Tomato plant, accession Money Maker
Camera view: bottom (45 deg); turntable rotation: 240 degrees
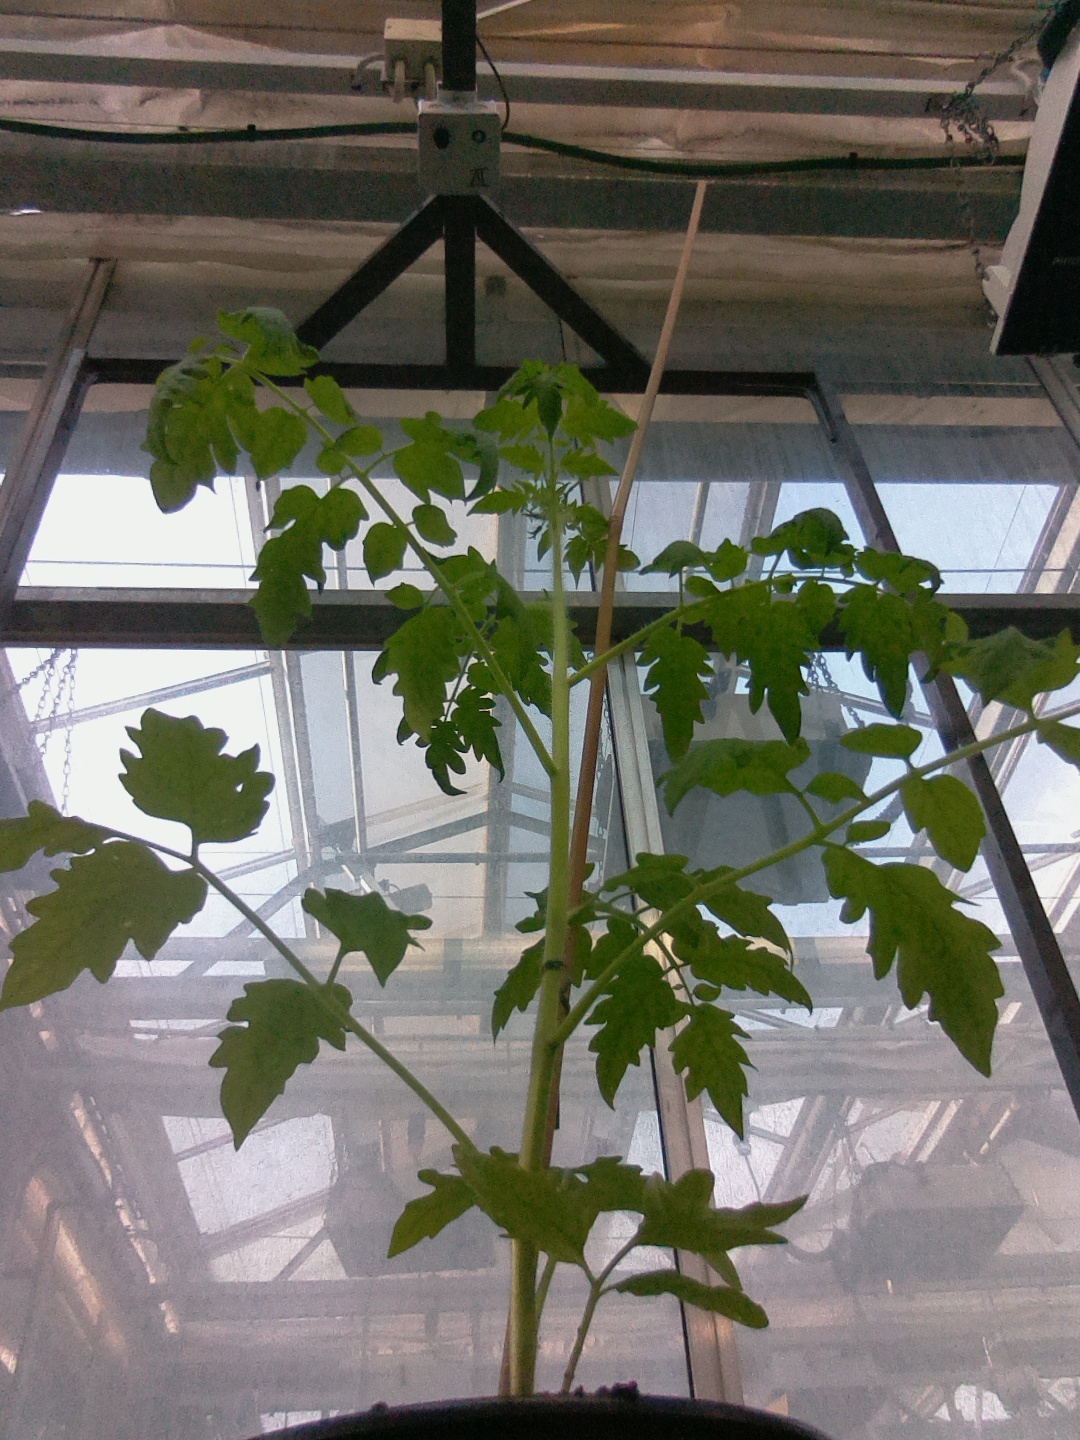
BBCH growth stage 14: 8 of true leaves visible